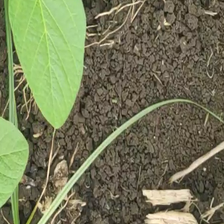
Weed species: Lavhala_(Cyperus_Rotundus)